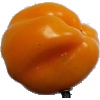
Label: yellow_pepper